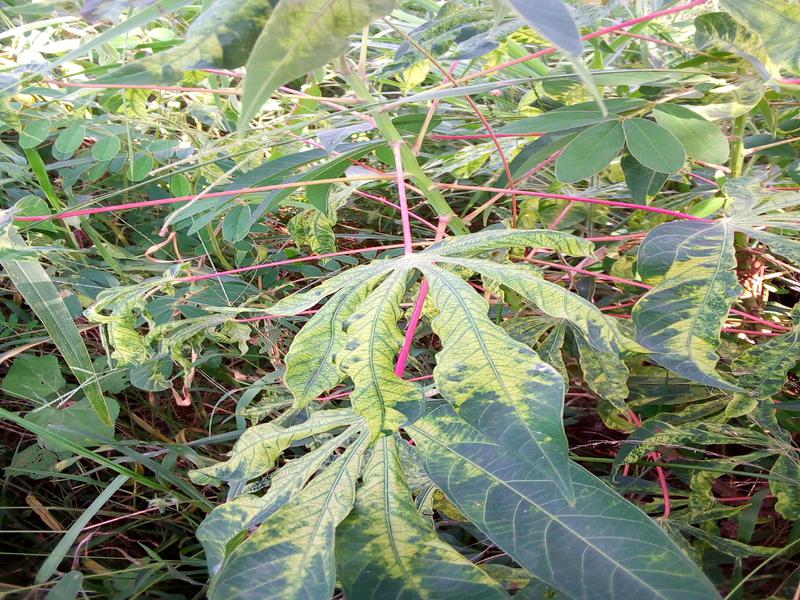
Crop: cassava
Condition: mosaic_disease